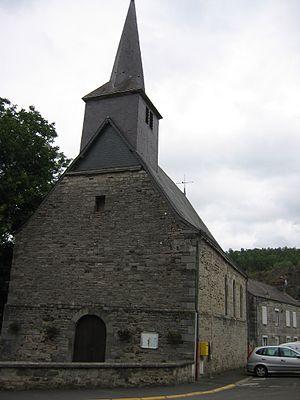
église
Aubrives est une commune française, située dans le département des Ardennes en région Grand Est.